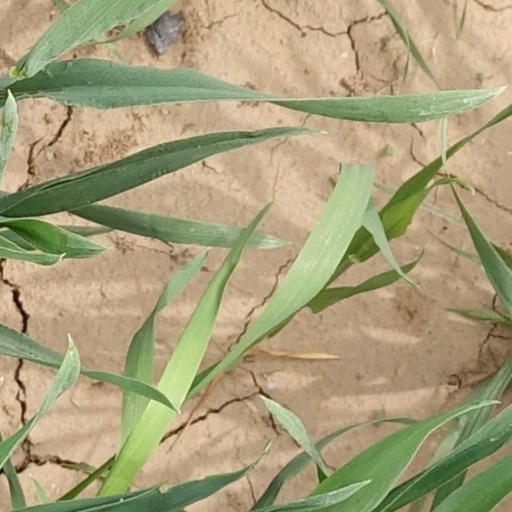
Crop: wheat